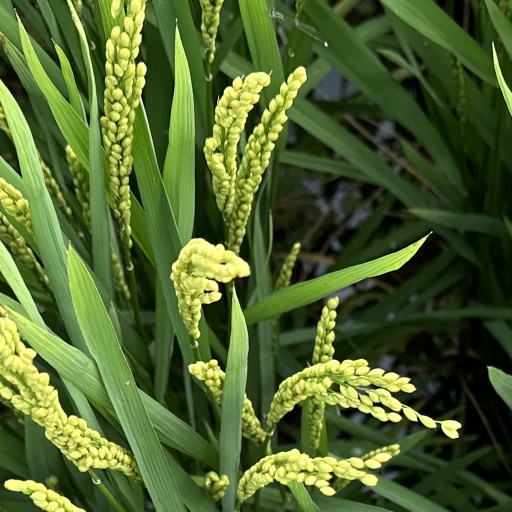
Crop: rice